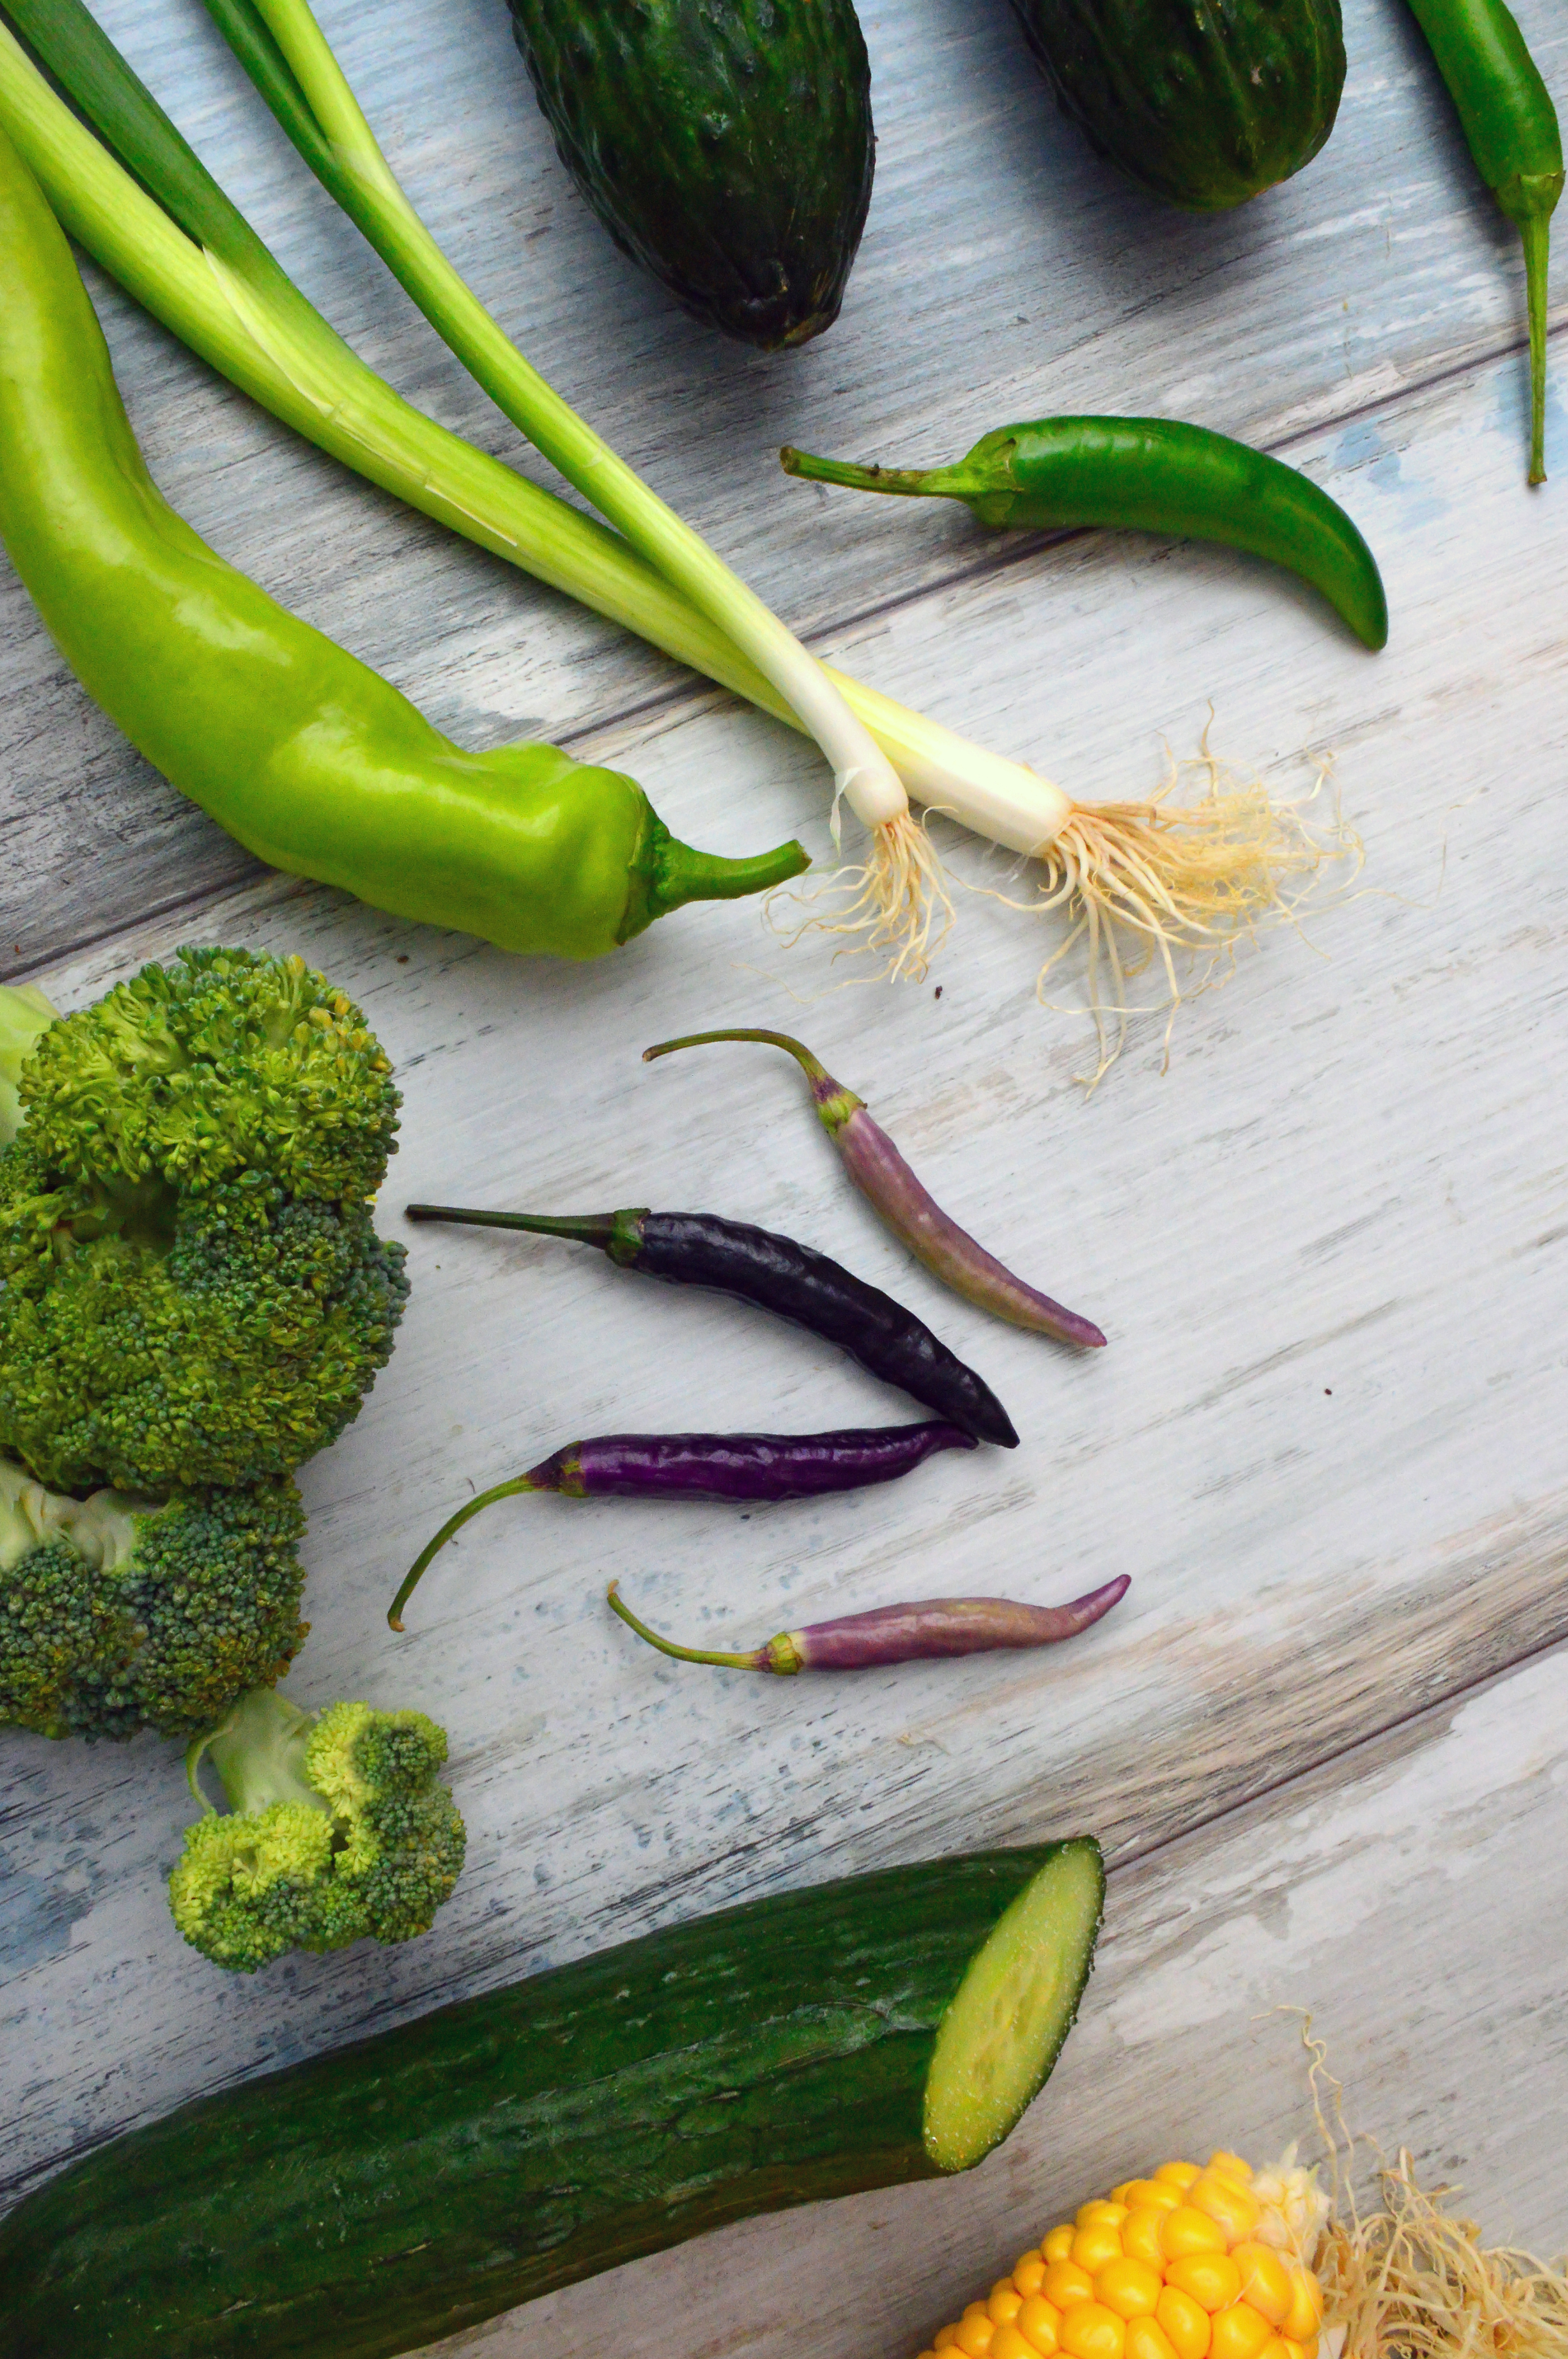
vegetables, summer, food, vegetable, background, organic, fresh, table, red, healthy, harvest, diet, cooking, fruit, space, green, wood, health, color, tomato, wooden, produce, herbs, pepper, agriculture, vegetarian food, local food, zucchini, cucumber, scallion, superfood